Australian Army during World War II

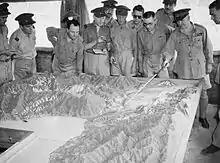
Blamey briefing journalists on operations around Lae in September 1943

Prior to the end of the war on 15 August 1945, the Australian military was preparing to contribute forces to the invasion of Japan. Australia's participation in this operation would have involved elements of all three services fighting as part of Commonwealth forces. It was planned to form a new 10th Division from existing AIF personnel which would form part of the Commonwealth Corps with British, Canadian and New Zealand units. The corps' organisation was to be identical to that of a US Army corps, and it would have participated in the invasion of the Japanese home island of Honshū which was scheduled for March 1946 under Operation Coronet. Planning for operations against Japan ceased in August 1945 when Japan surrendered following the atomic bombings of Hiroshima and Nagasaki. Japanese field commanders subsequently surrendered to Allied forces across the Pacific Theatre and Australian forces accepted the surrender of their Japanese opponents at ceremonies conducted at Morotai, several locations in Borneo, Timor, Wewak, Rabaul, Bougainville and Nauru. Following the surrender the Australian Army faced a number of immediate operational and administrative issues, including the need to maintain security in the areas it occupied, the disarming and administration of surrendered Japanese forces in these areas, organising the return of approximately 177,000 soldiers (including prisoners of war) to Australia, the demobilisation and discharge of the bulk of the soldiers serving in the Army, and the raising of an occupation force for service in Japan.